Max Sillig

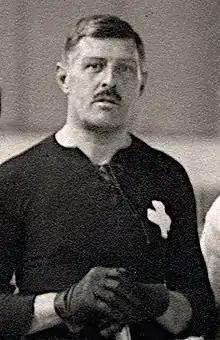
Sillig at the 1920 Olympics.

Max Sillig (19 November 1873 – 15 November 1959) was a Swiss ice hockey player and builder.